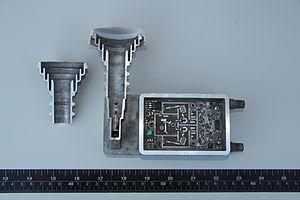
Coupe transversalle dans une tête LNB.
Une tête universelle est un boîtier contenant un pré-amplificateur et un convertisseur de signaux radio de la bande Ku vers la bande BIS. Elle est dite universelle car permettant de sélectionner la polarisation et le segment de bande Ku variant selon le programme qu'on souhaite recevoir. On l'utilise le plus souvent montée sur un réflecteur, qui peut accueillir plusieurs têtes universelles. Dans cette configuration, un commutateur permet alors de choisir la tête dont le signal sera transmis par le câble coaxial jusqu'au récepteur satellite.